Metal Head

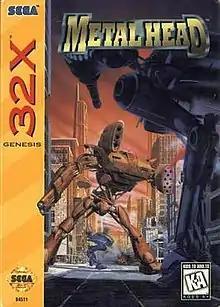
North American cover art

is a first-person shooter mech simulation video game developed and published by Sega, and released in 1995 for the Genesis/Mega Drive's 32X add-on, allowing for fully texture-mapped 3D polygons.